Natasha and Other Stories

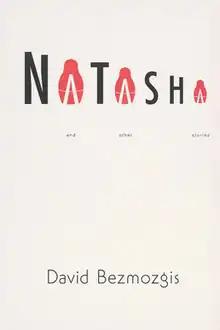

Natasha and Other Stories is a collection of short stories by Canadian author David Bezmozgis. His first published book, "Natasha" was published in 2004. Stories from the collection first appeared in "The New Yorker", "Harper's" and "Zoetrope All-Story".